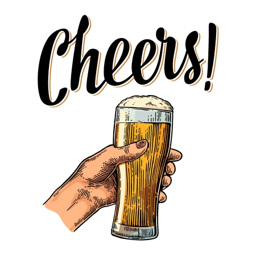
female hand holding a full beer glass with foam .